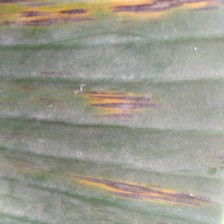
Label: sigatoka